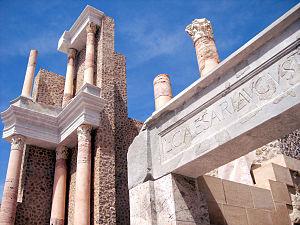
Carthago Nova est le nom latin de la ville de Carthagène de la conquête romaine à la domination byzantine au VIᵉ siècle, quand la cité changea son nom pour celui de Carthago Spartaria.
Le théâtre romain de Carthago Nova est un théâtre de l'époque romaine qui fut construit entre 5 et 1 av. J.-C. sous le règne de l'empereur Auguste dans la cité de Carthago Nova. Il avait la capacité d'accueillir jusqu'à 7 000 personnes et fut en usage continu jusqu'au IIIᵉ siècle ap. J.-C. Cet édifice de spectacle est parmi les plus grands et les plus richement décorés de l'Hispanie romaine. Il fut mis au jour en 1988, lors de fouilles archéologiques, et rapidement restauré et mis en valeur dans le cadre du musée du théâtre romain de Carthagène. Le 21 janvier 1999, il est déclaré bien d'intérêt culturel dans la catégorie monument.
Carthagène est une ville espagnole située en bordure de la mer Méditerranée dans la communauté autonome de la région de Murcie, dont c'est la capitale législative. Elle compte 218 210 habitants, ce qui en fait la vingt-quatrième ville espagnole au niveau de la population, répartis sur un territoire communal de 558,3 km². La ville se trouve au sud de la plaine dénommée Campo de Cartagena, espace naturel qui fait partie de son aire métropolitaine, laquelle comprend une population totale de 409 586 habitants.